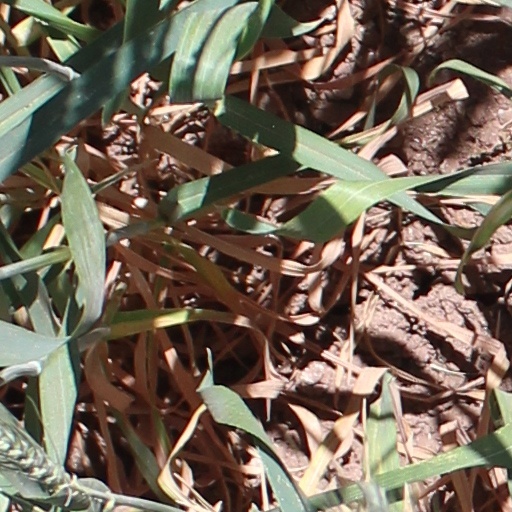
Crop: wheat